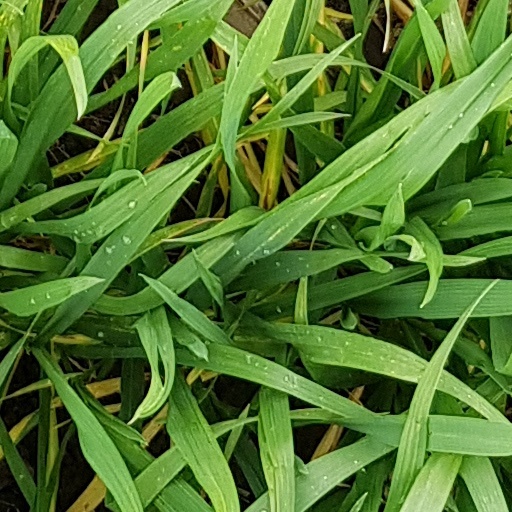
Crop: wheat